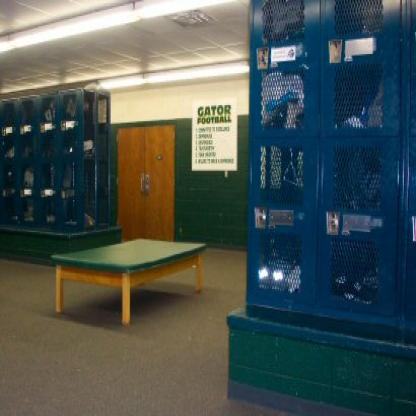
Scene: Indoor